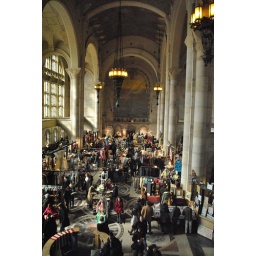
Beautiful Brooklyn flea market in an old bank building